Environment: real
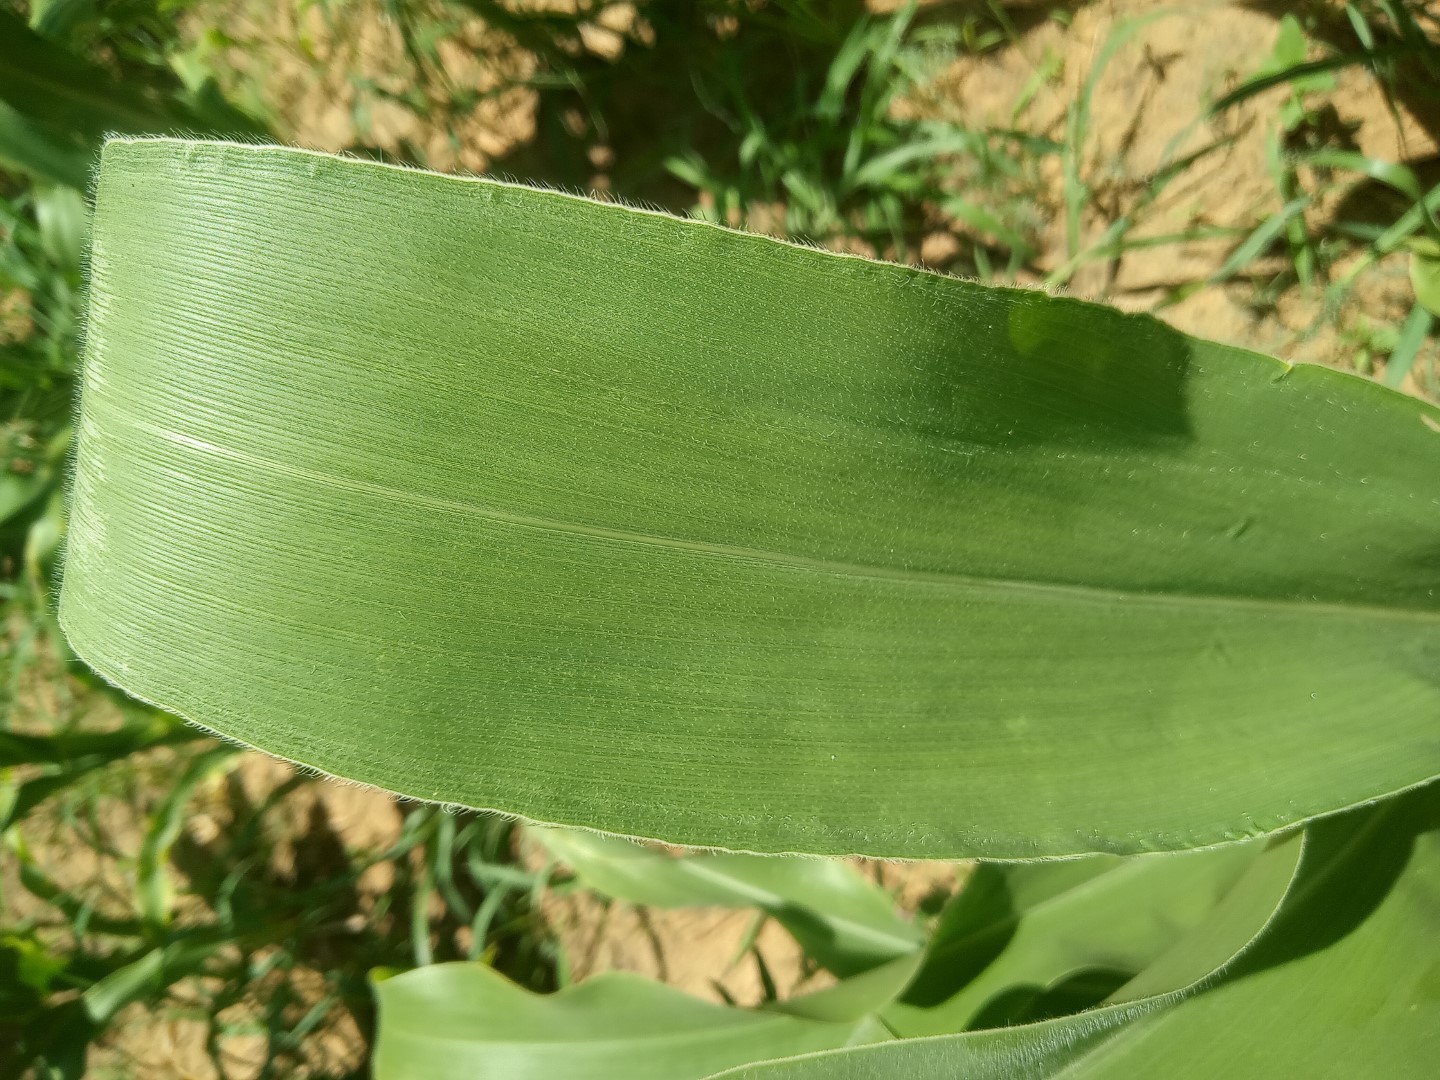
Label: healthy